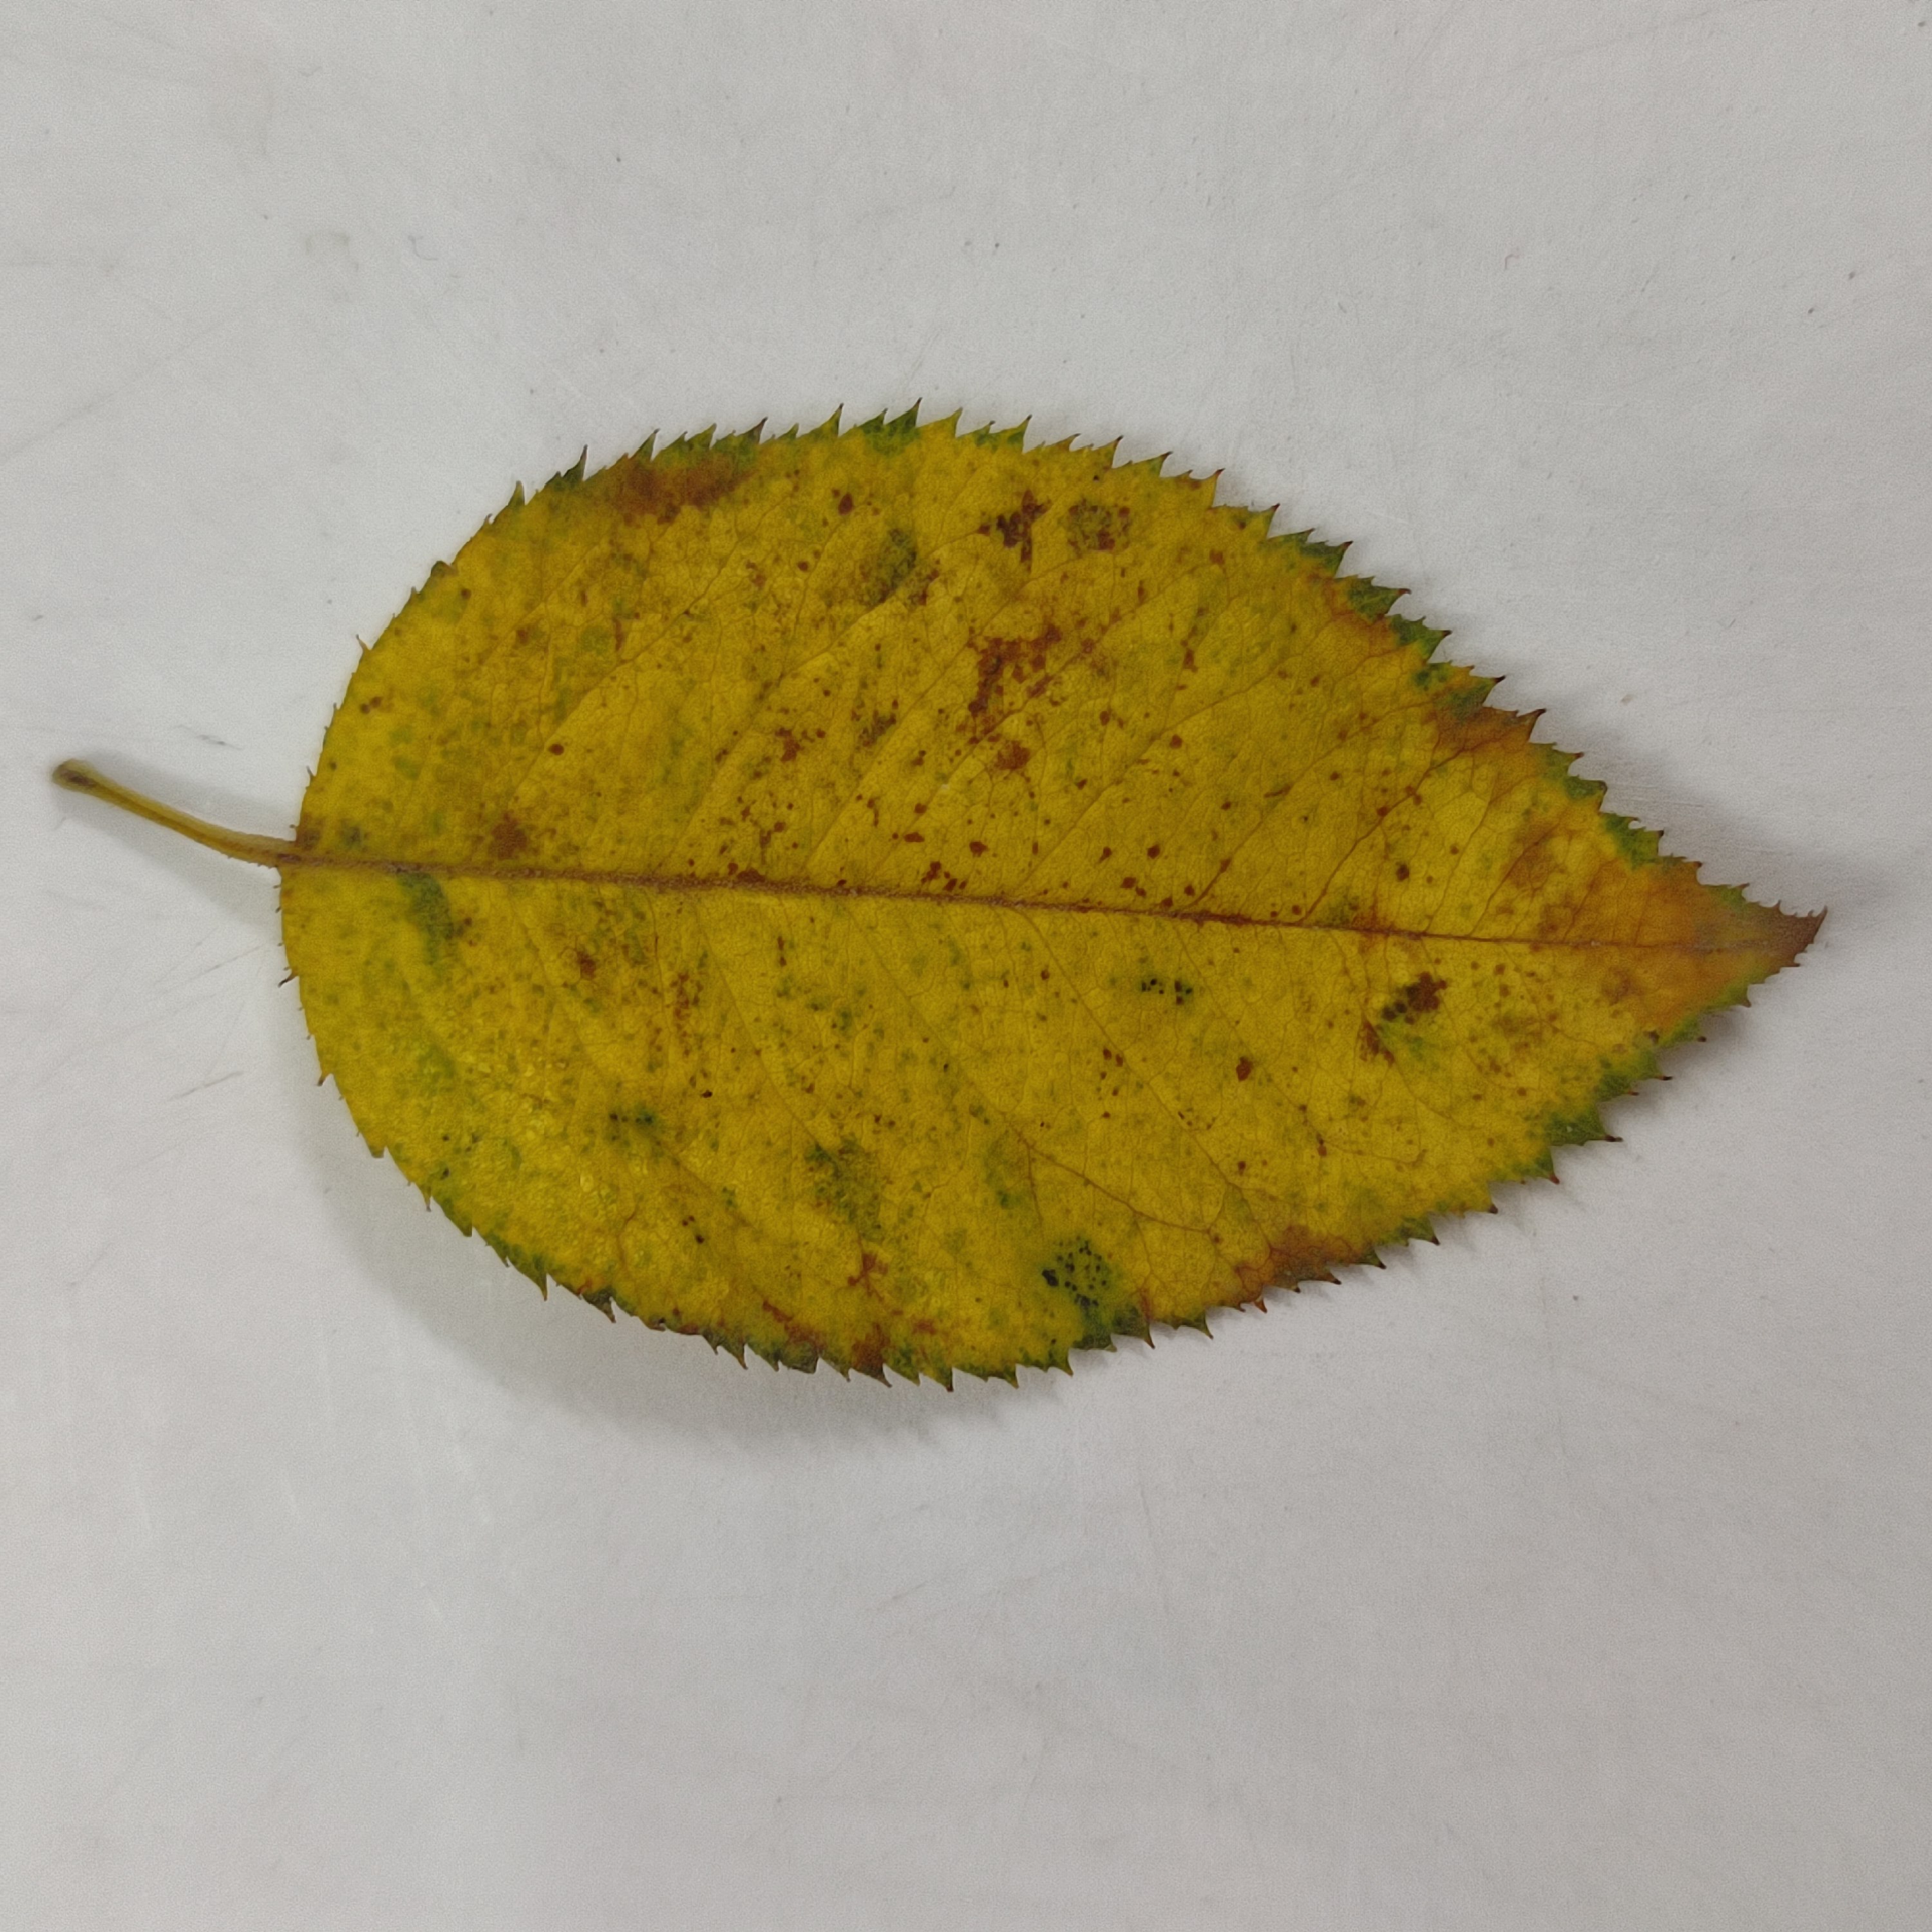
Label: Yellow Mosaic Virus